Describe the emotion expressed in this image:  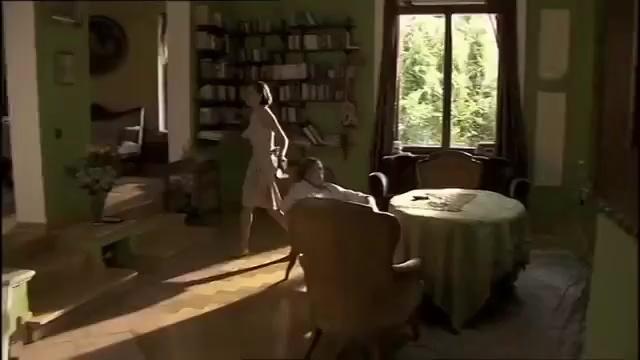
This person displays Suffering, valence and arousal with moderate intensity.